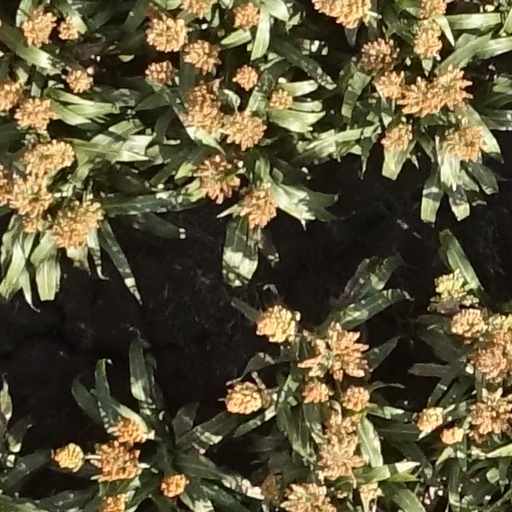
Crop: sorghum